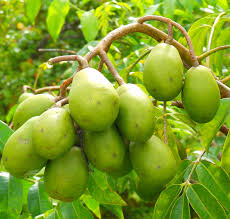
Label: others